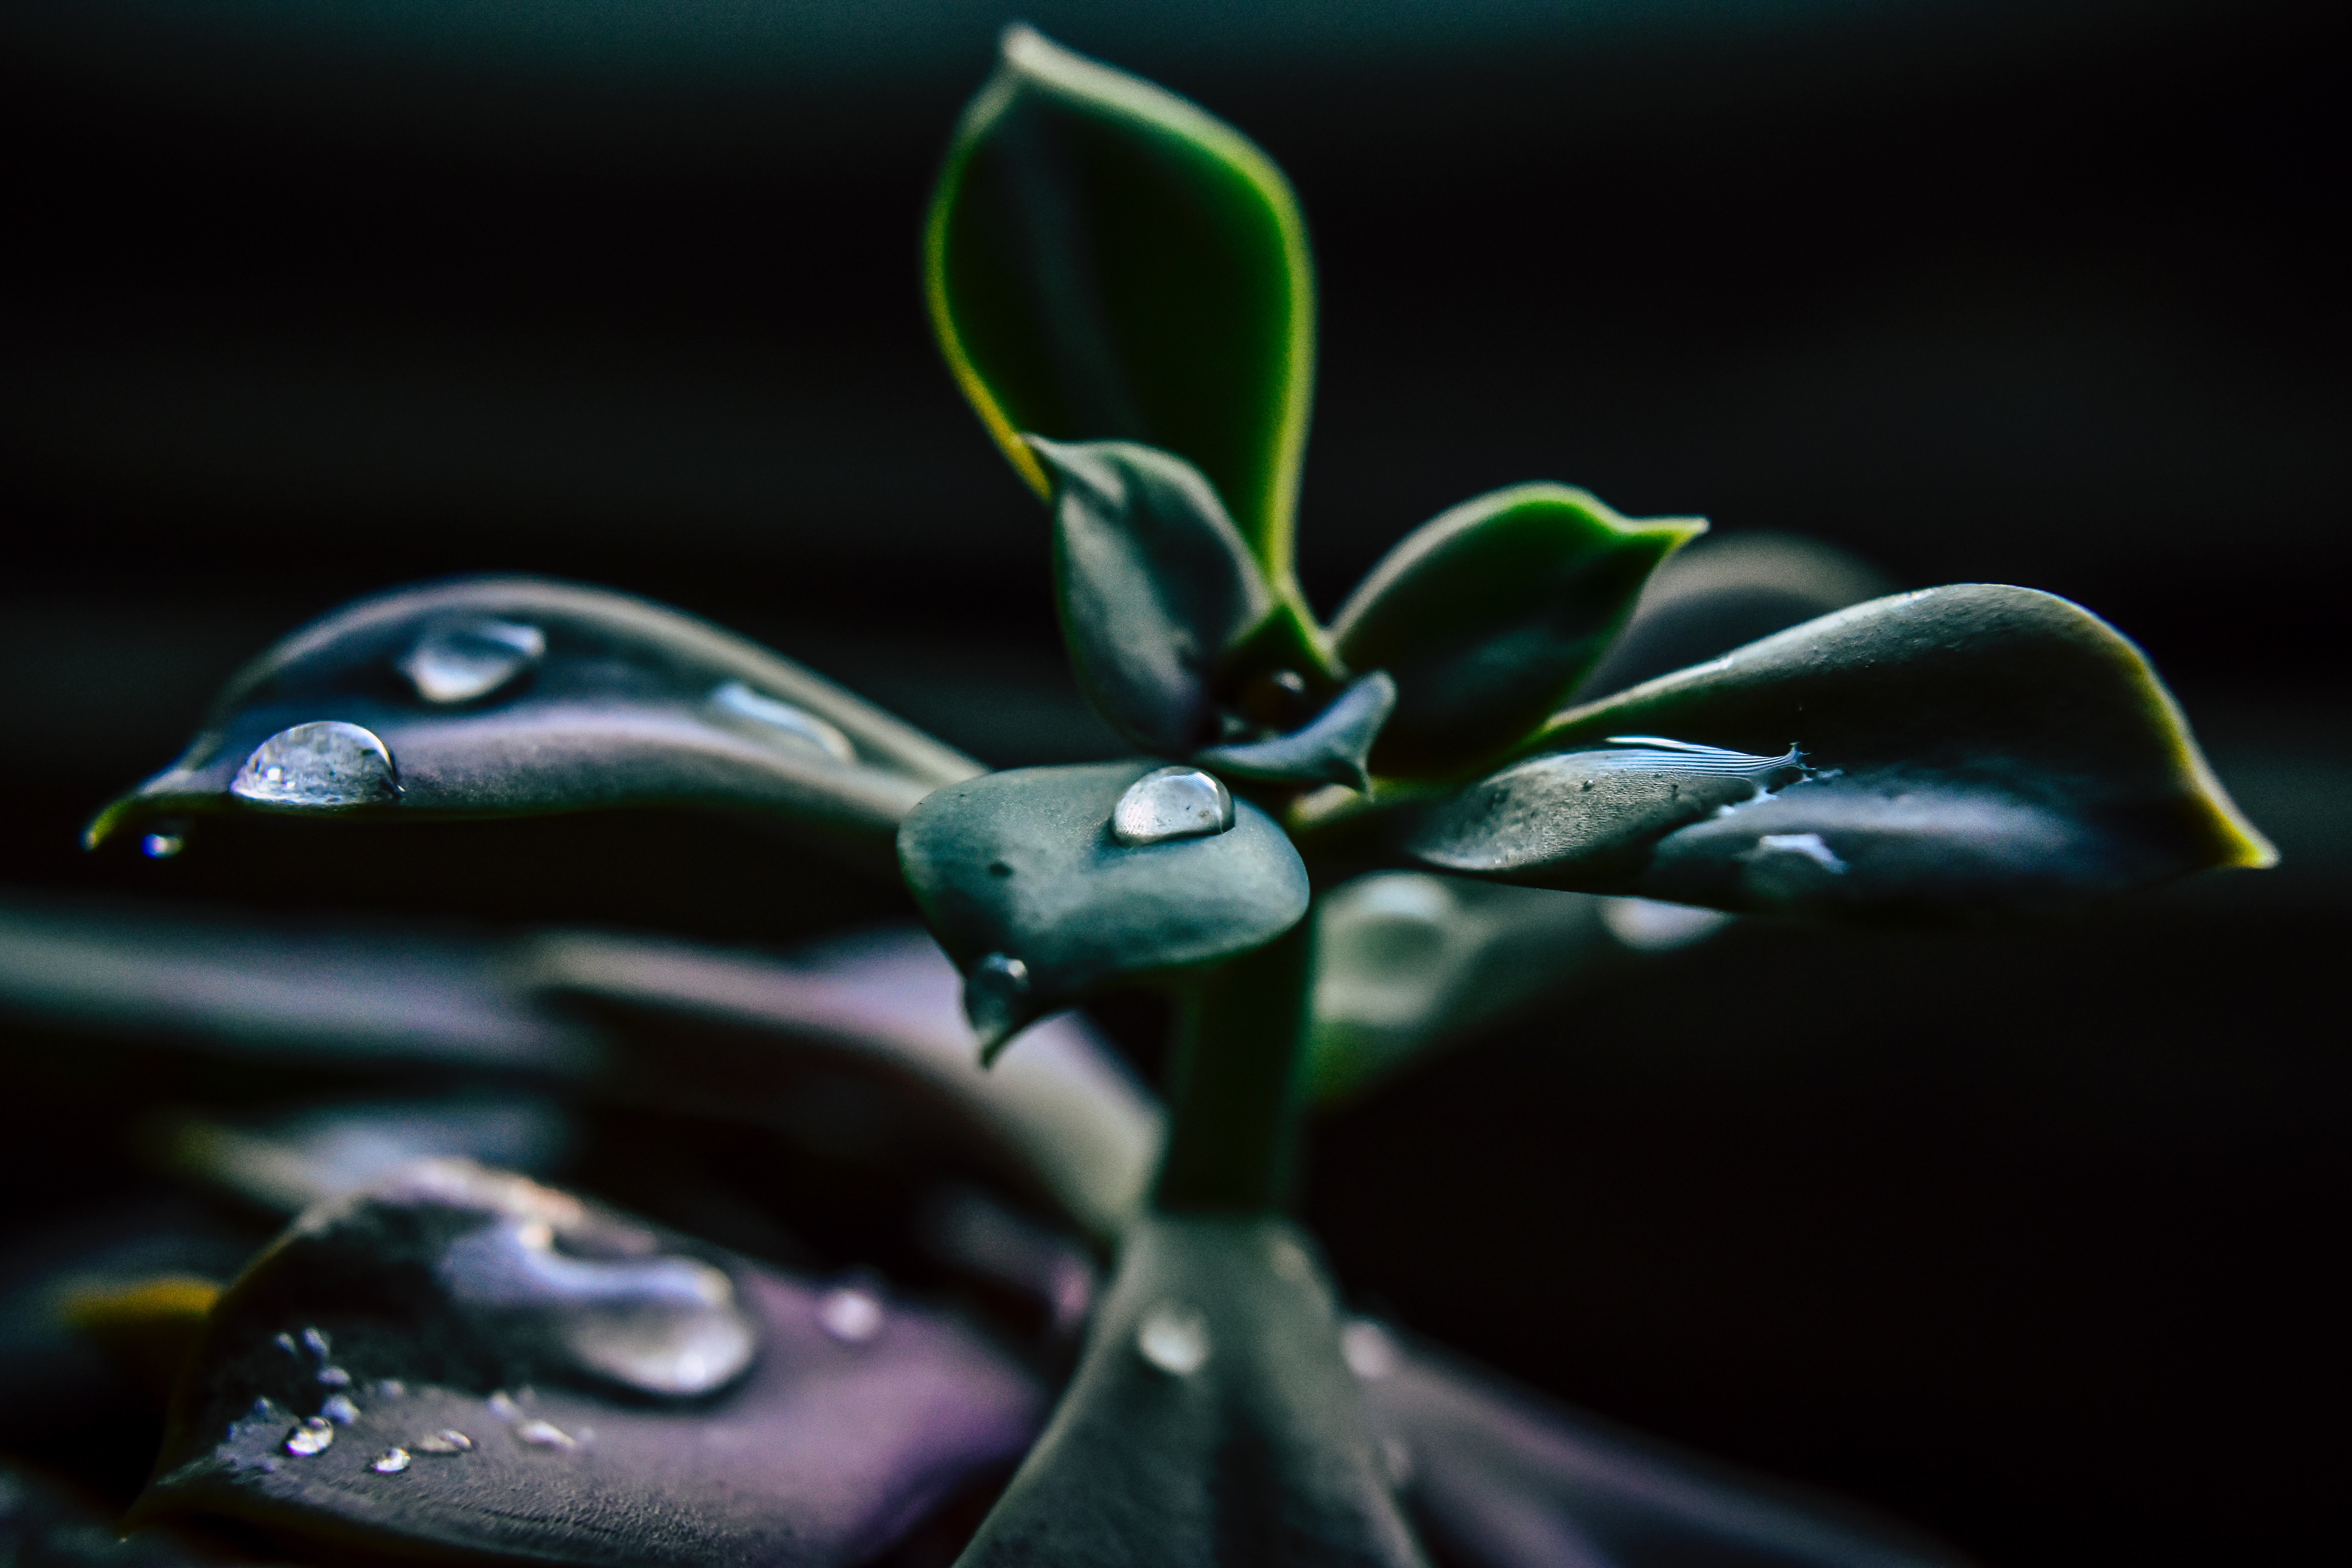
water, green, drop, macro photography, leaf, blue, dew, still life photography, moisture, plant, botany, close up, flower, photography, still life, plant stem, reflection, petal, liquid